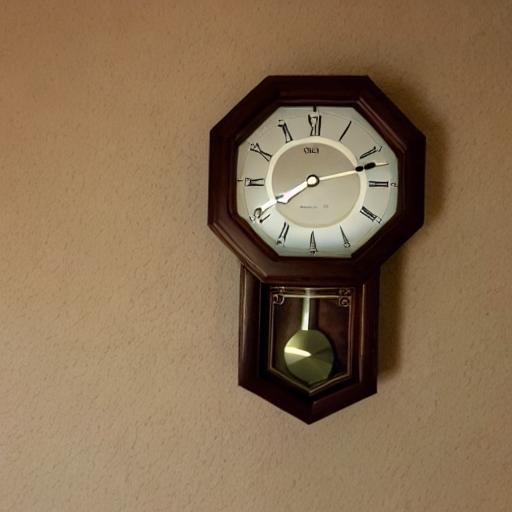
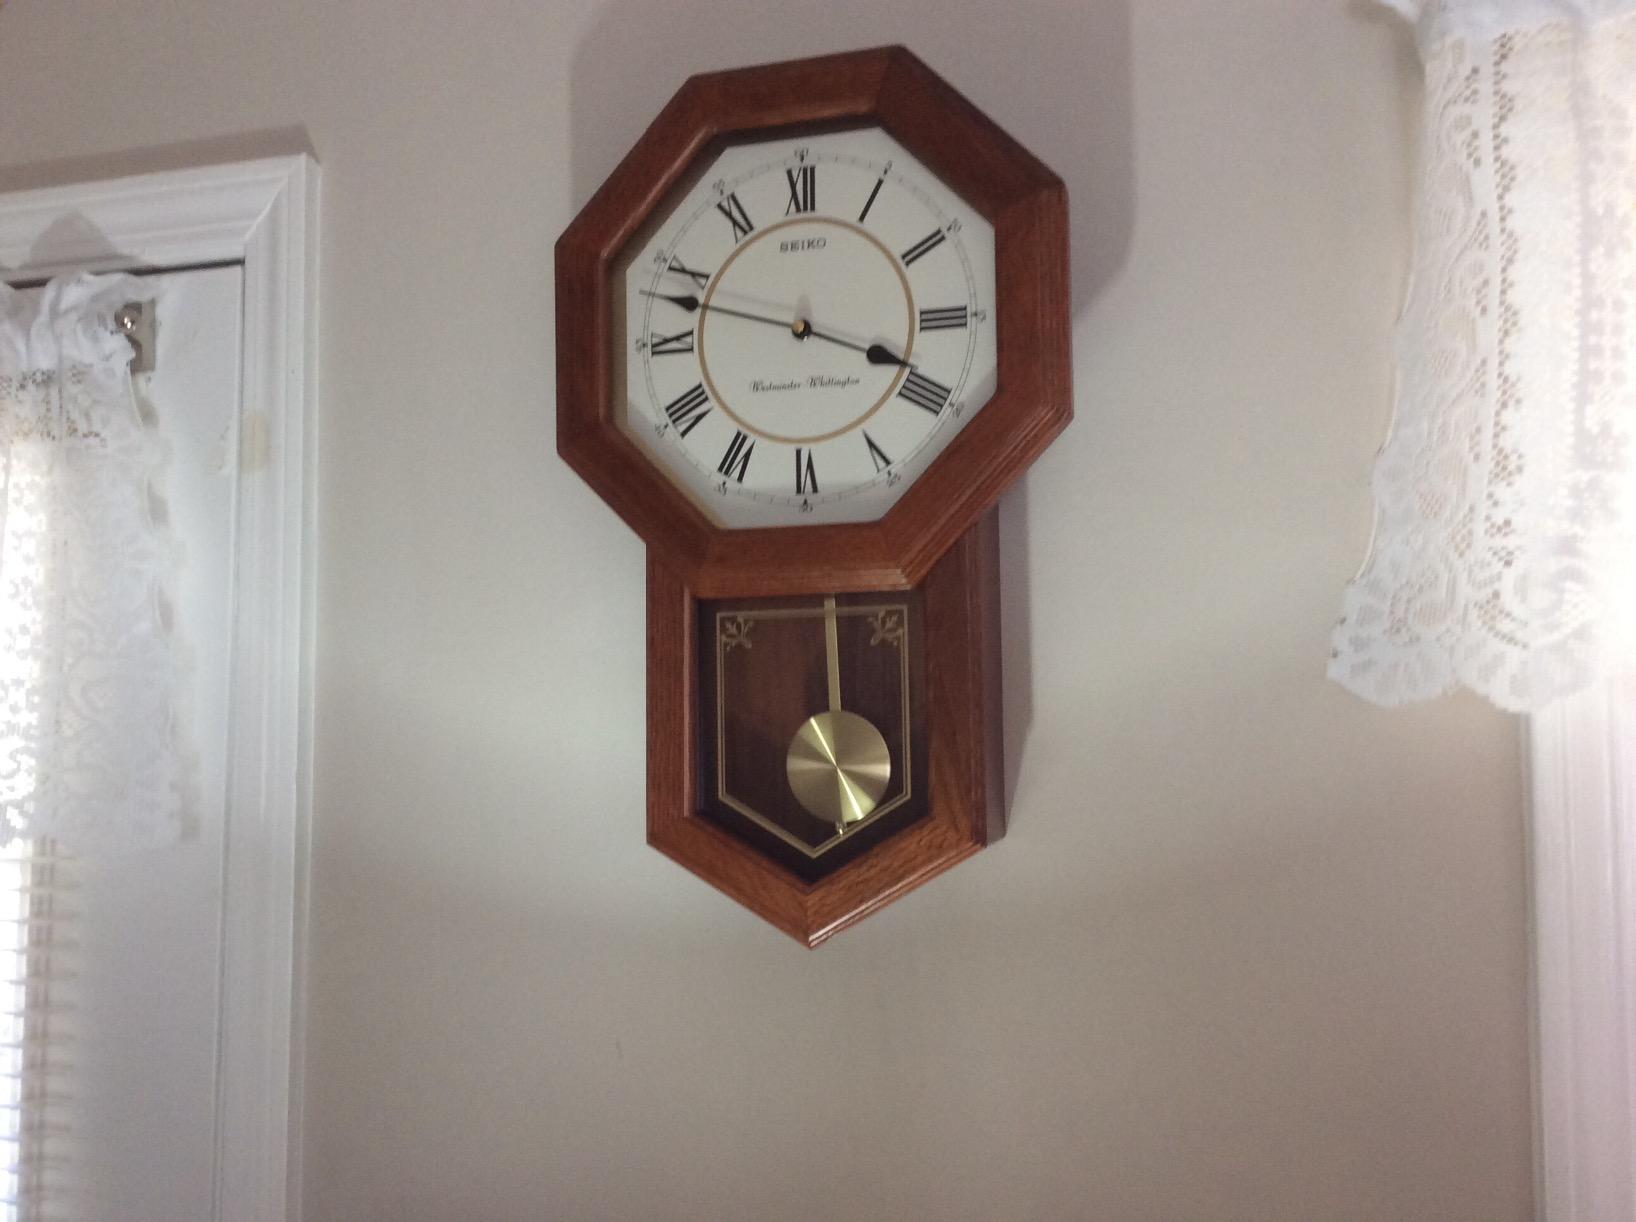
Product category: clock
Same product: no